Aspen Ideas Festival

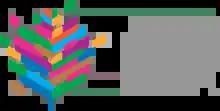

Founded in 2005, the Aspen Ideas Festival (AIF) is a week-long event held in Aspen, Colorado in the United States. The Aspen Ideas Festival program of events includes discussions, seminars, panels, and tutorials from journalists, designers, innovators, politicians, diplomats, presidents, judges, musicians, artists, and writers.